Peter Tomasi

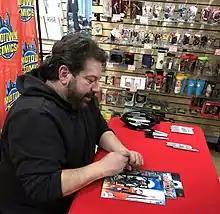
Tomasi autographing an issue of "Super Sons" during a 2019 signing at Midtown Comics in Manhattan

Tomasi co-wrote the "Blackest Night" follow-up maxiseries "Brightest Day" in 2010–2011, with Geoff Johns. During that same period, he was the regular writer on the monthly "Green Lantern: Emerald Warriors" and "The Outsiders", which ended in 2011 as part of DC's The New 52 line-wide relaunch. As part of that relaunch, Tomasi became the writer on the relaunched volumes of "Batman and Robin" and "Green Lantern Corps" which were released in September 2011. As part of the 2016 DC Rebirth relaunch of DC's titles, Tomasi and artist Patrick Gleason became the creative team on "Superman" vol. 4 in June 2016. Tomasi and Jorge Jimenez produced a new version of the Super Sons beginning in 2017. The two new super-kids are Damian Wayne, son of Bruce Wayne and Talia al Ghul, and Jonathan Kent, son of Superman and Lois Lane. The series ran for 16 issues and one annual. Tomasi and Gleason crafted the "Never-Ending Battle" chapter in "Action Comics" #1000 (June 2018). Tomasi launched the "Adventures of the Super Sons" limited series in August 2018.